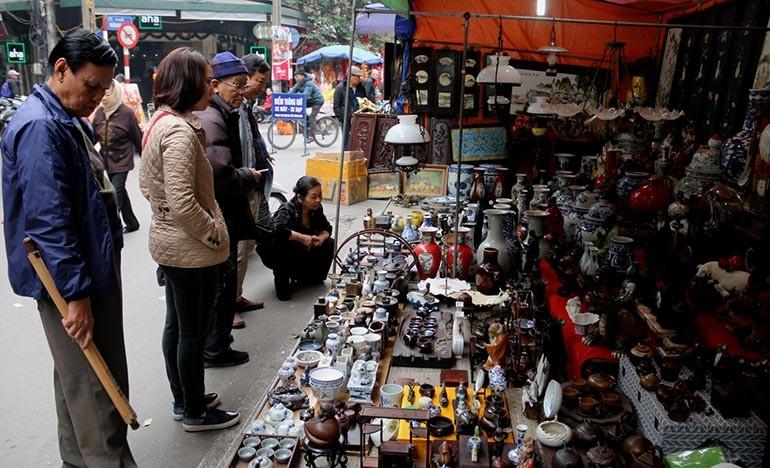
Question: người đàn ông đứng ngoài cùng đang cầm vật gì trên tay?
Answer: người đàn ông cầm một thanh gậy trên tay